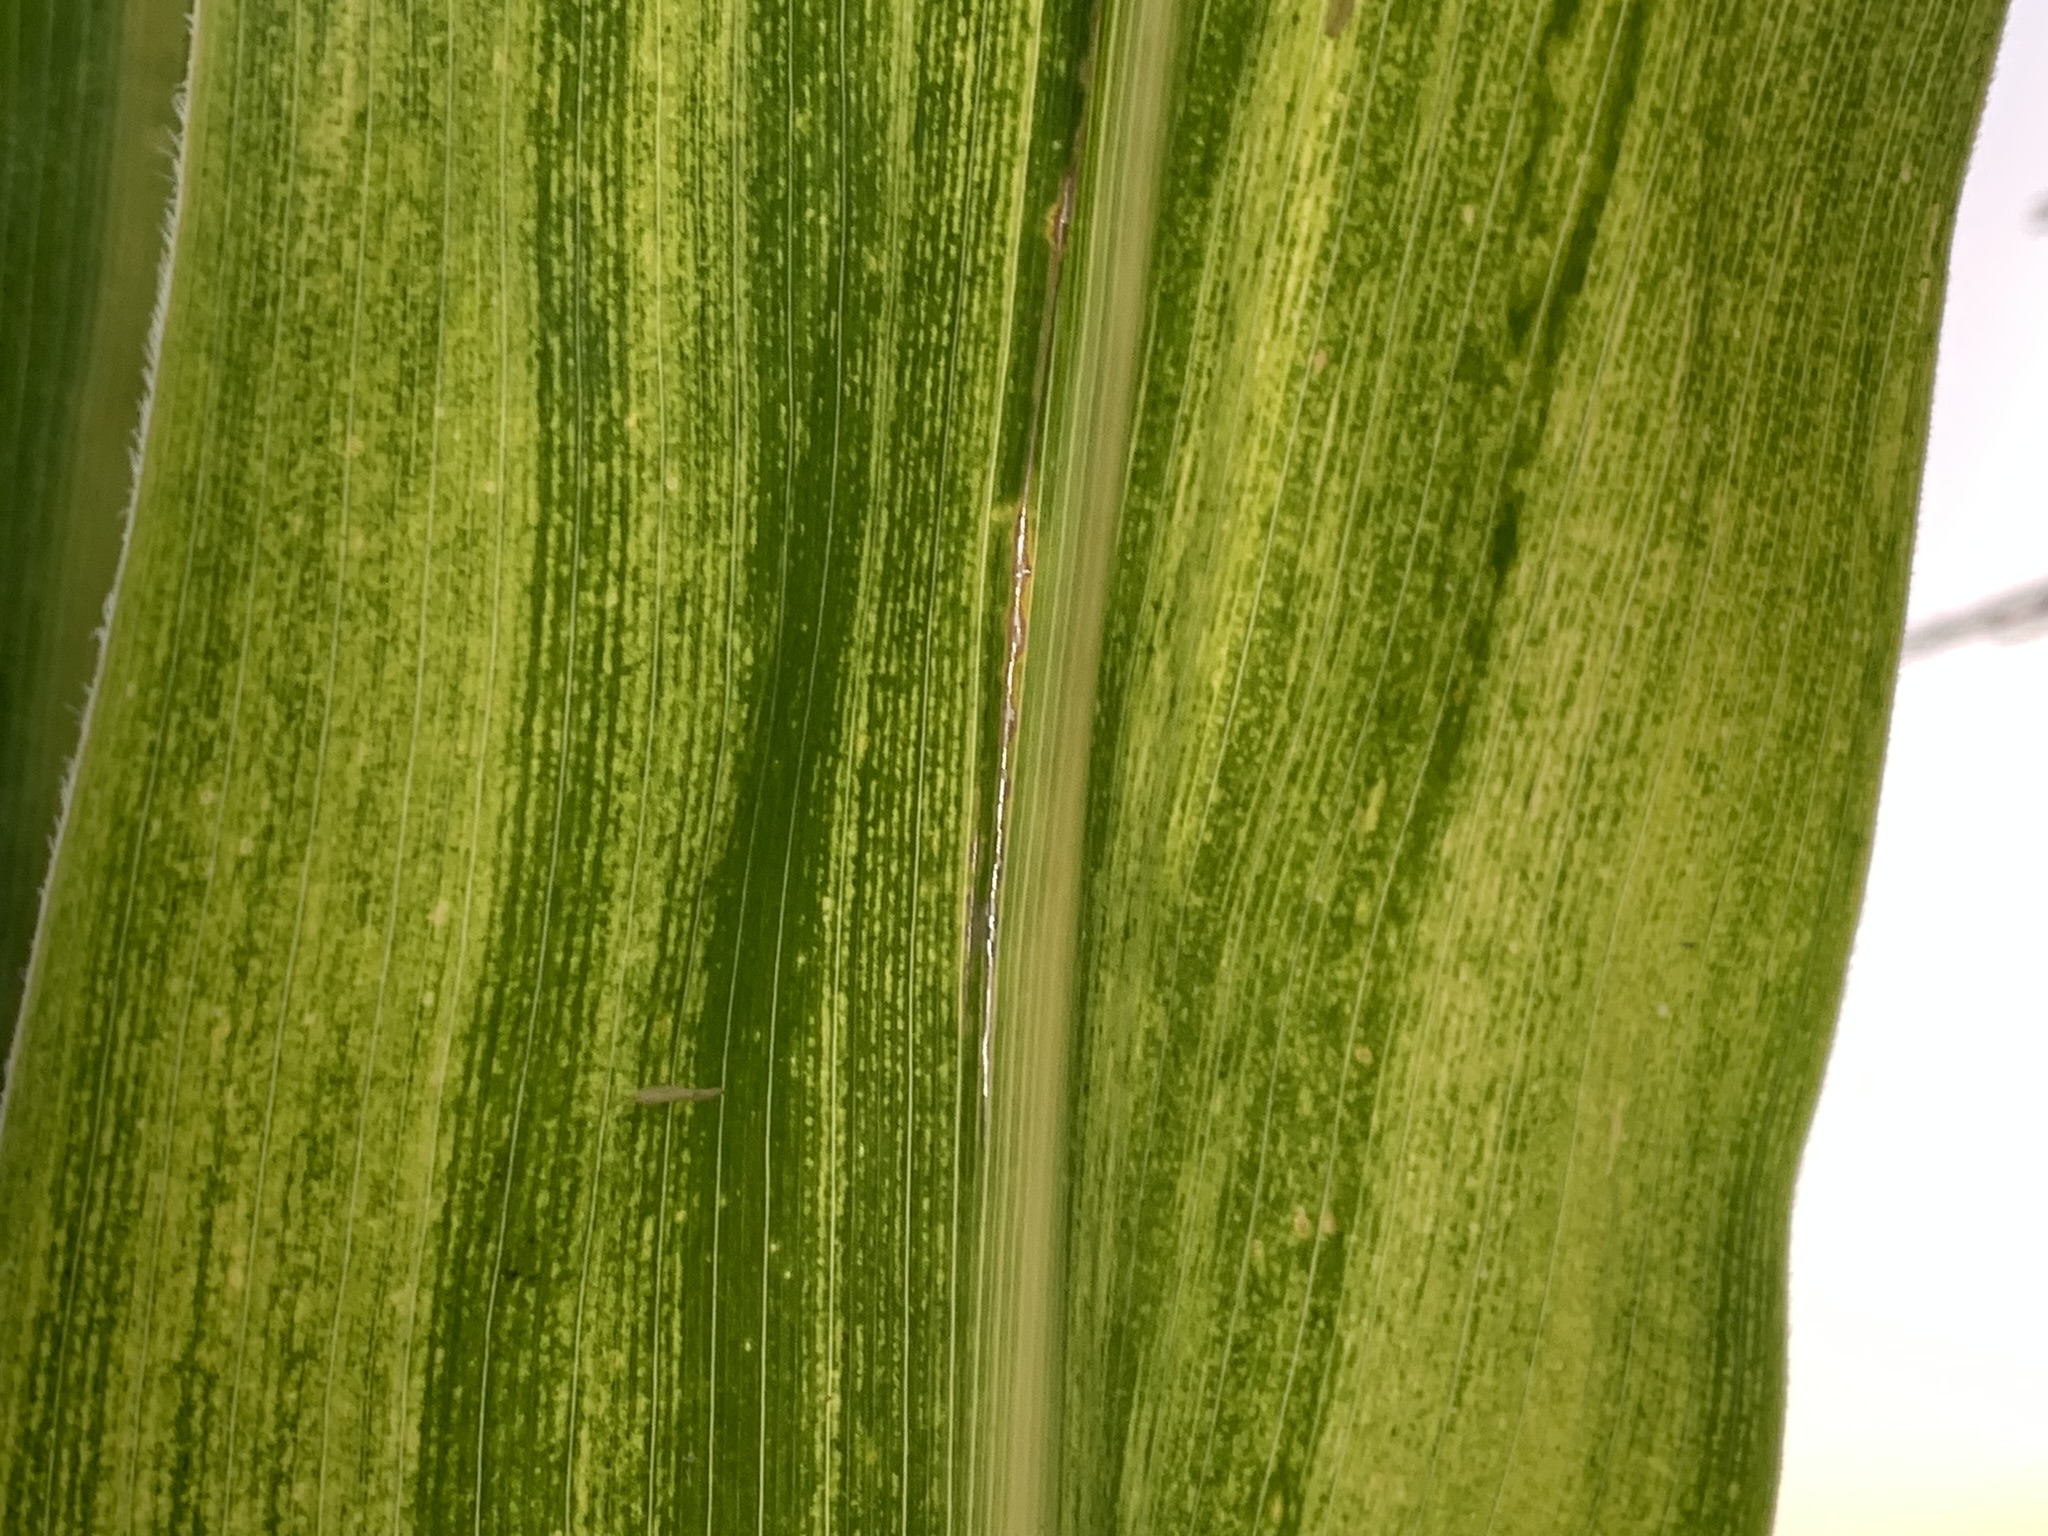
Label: MLN